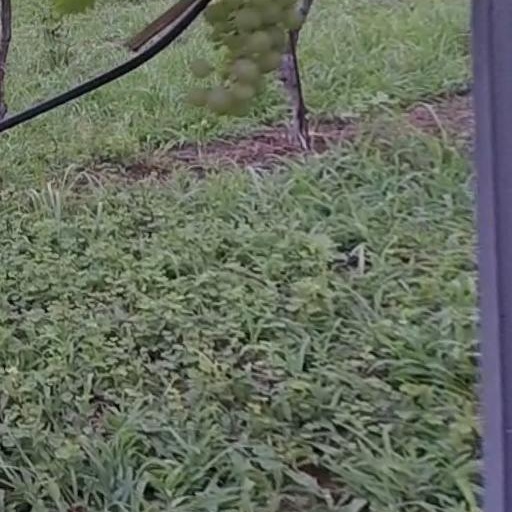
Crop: grape